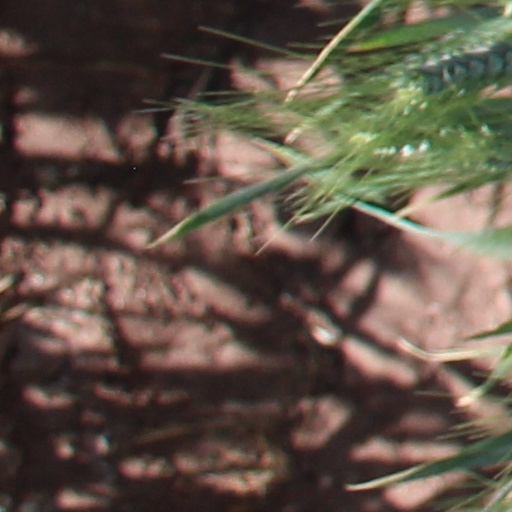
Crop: wheat